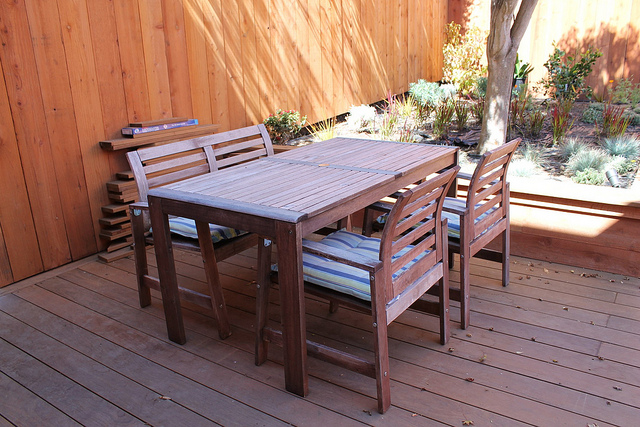
user: Given an image and a question. Answer the question in a short answer. Question: What would this table be used for? Short Answer:
assistant: eat